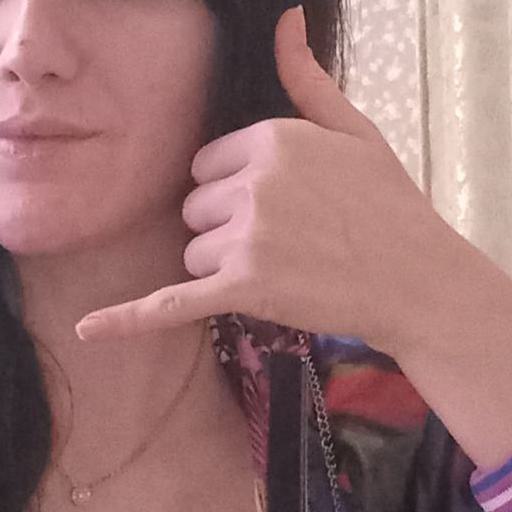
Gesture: call